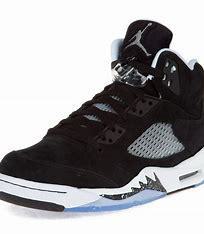
Brand: Jordan
Model: 5 Retro